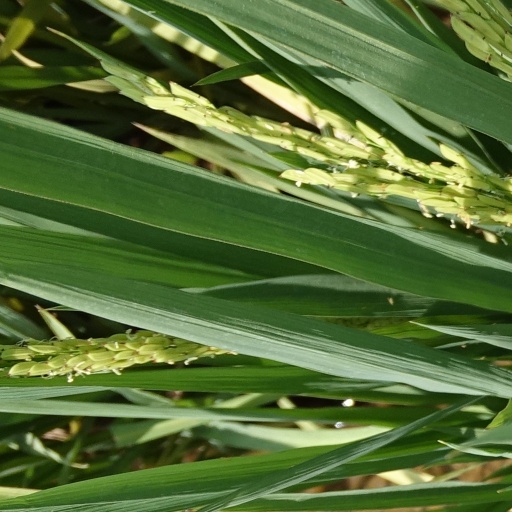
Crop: rice